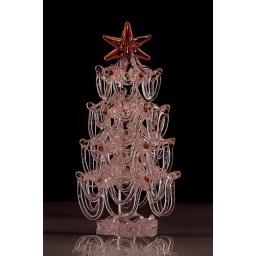
dark field pink red side reflectors diffusion between umbrella and background white paper under plastic sheet